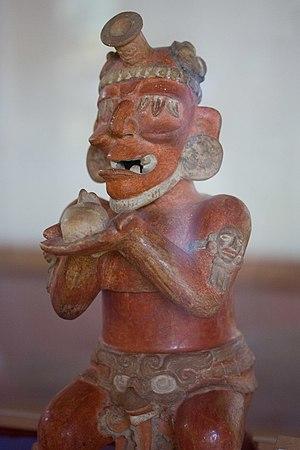
Tikal est l'un des plus grands sites archéologiques et centres urbains de la civilisation maya précolombienne. Elle est située dans la région archéologique du bassin du Petén dans ce qui constitue maintenant le nord du Guatemala. Situé dans le département du Petén, le site fait partie du parc national de Tikal du Guatemala, créé le 26 mai 1955. En 1979, il a été inscrit au Patrimoine mondial de l’UNESCO.